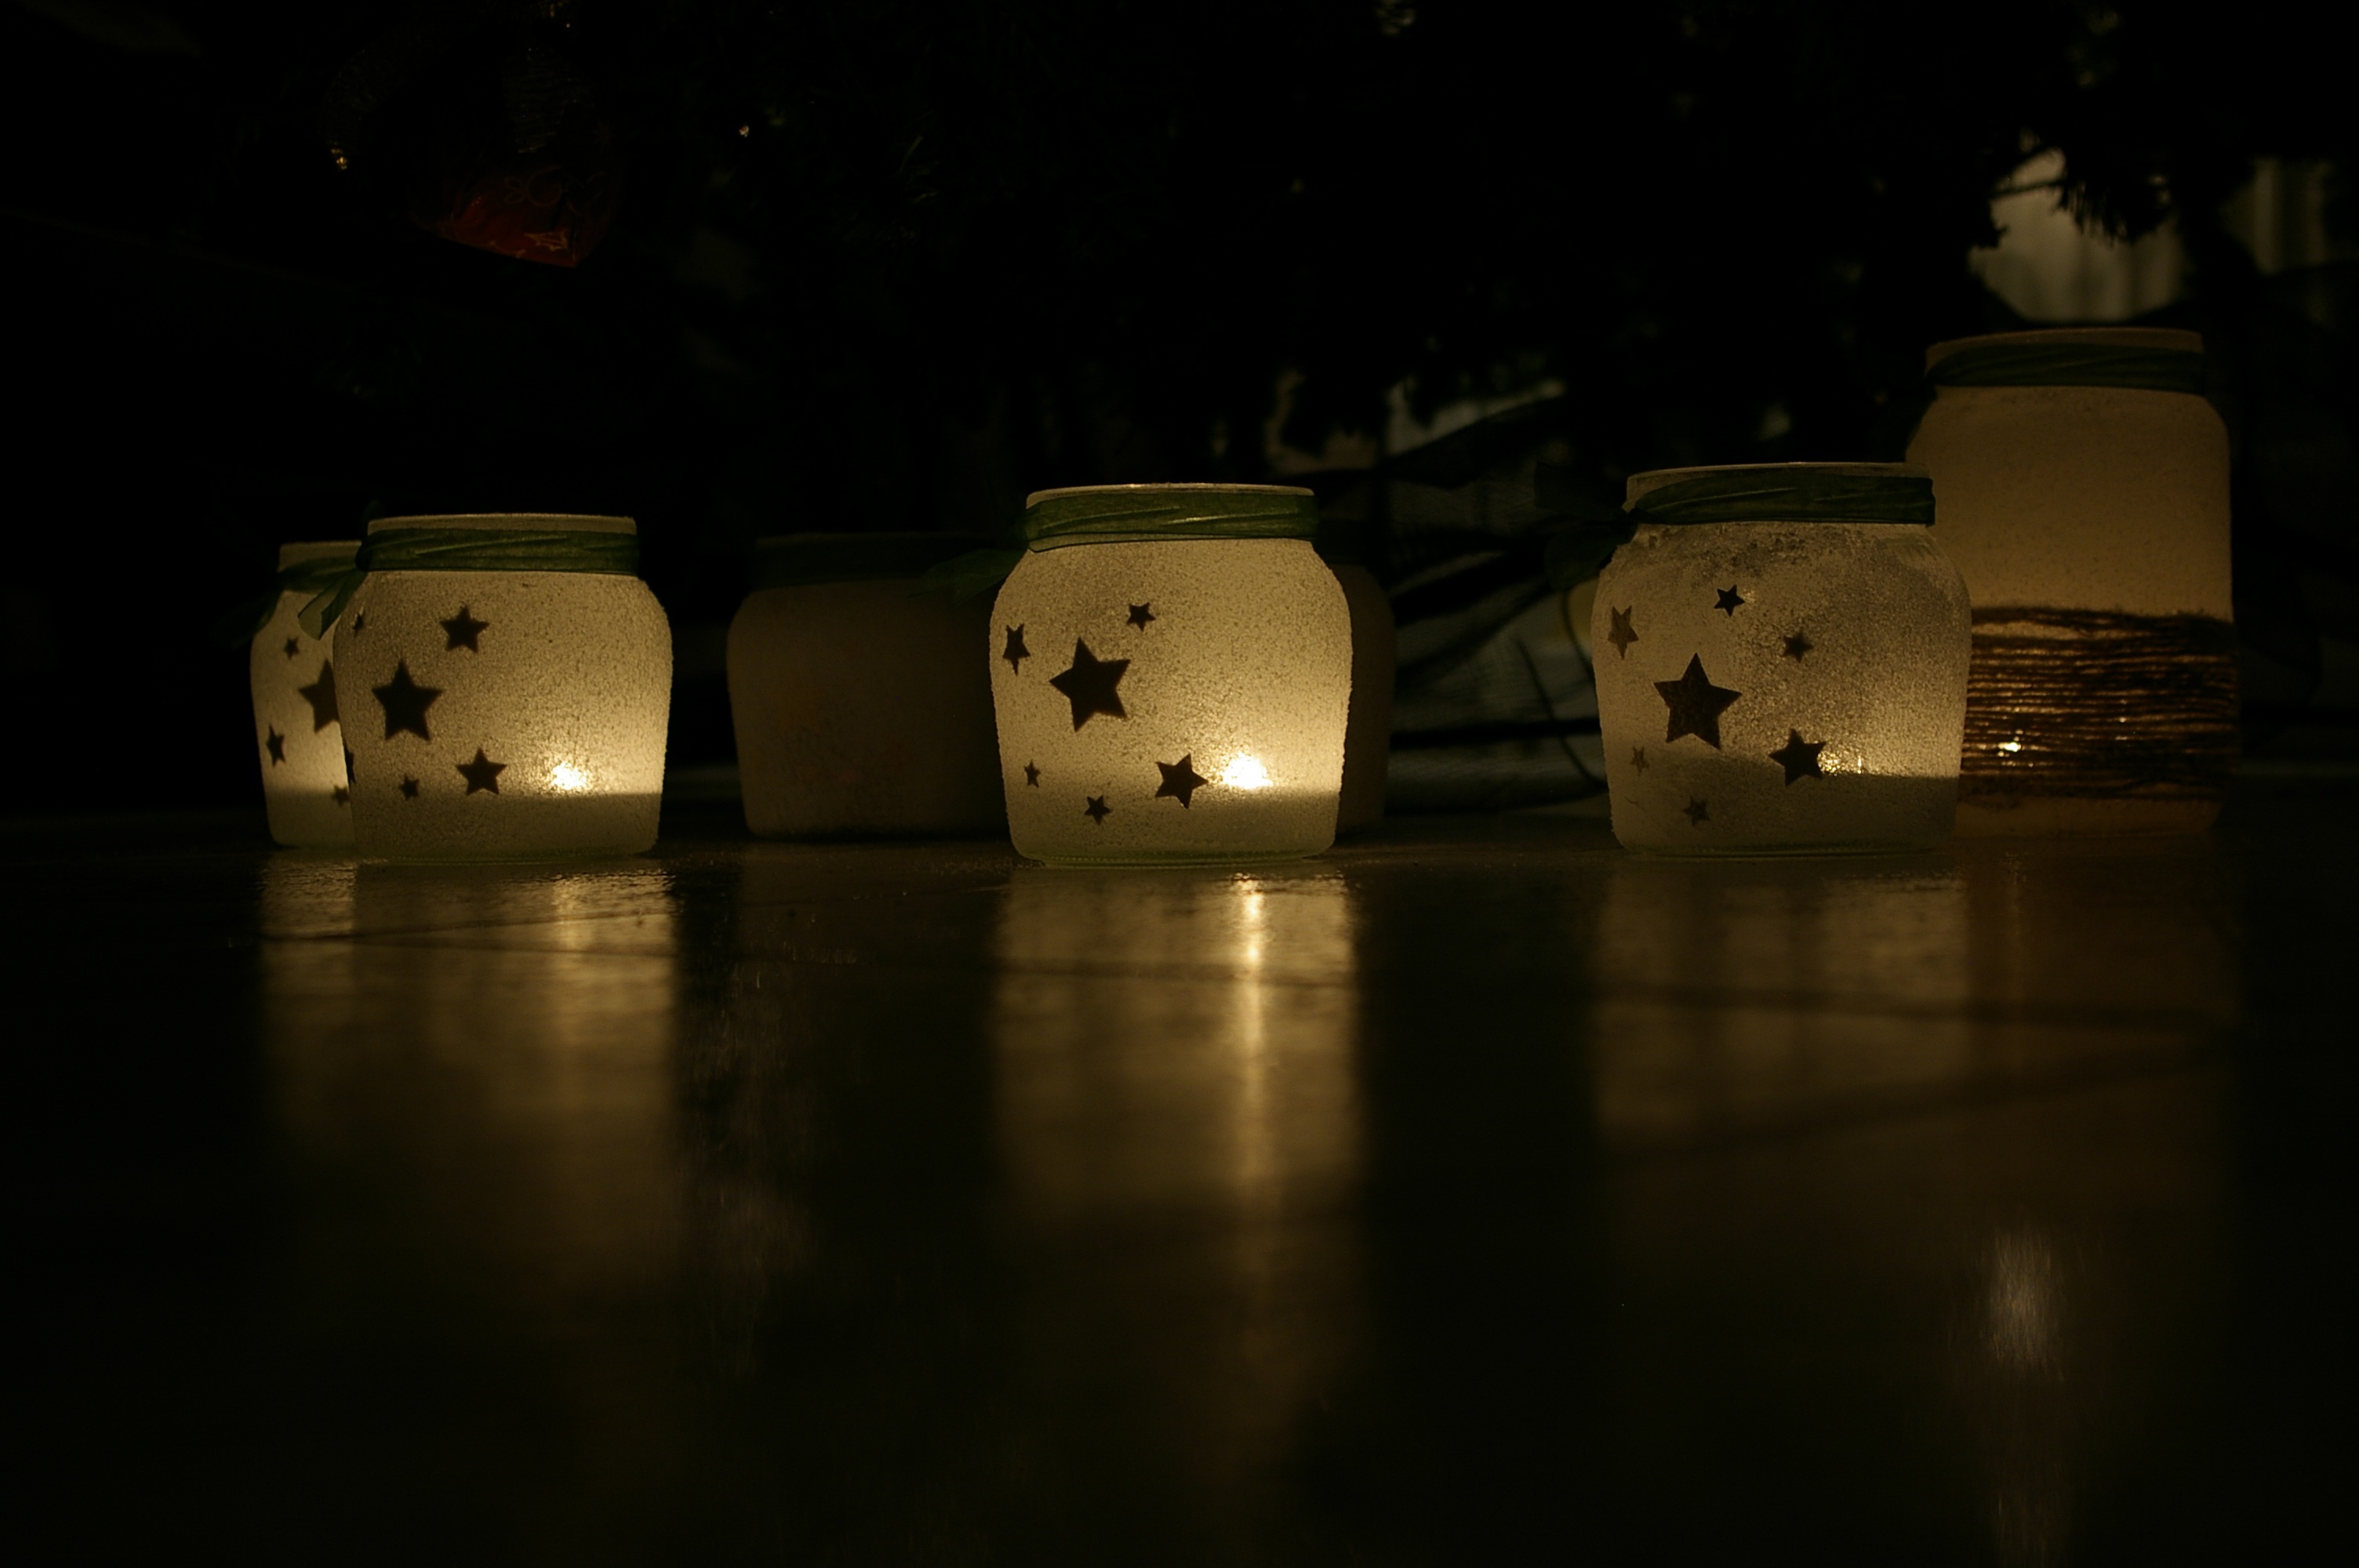
light, night, evening, vase, decoration, reflection, darkness, craft, candle, christmas, lighting, candles, jars, shape, hobby